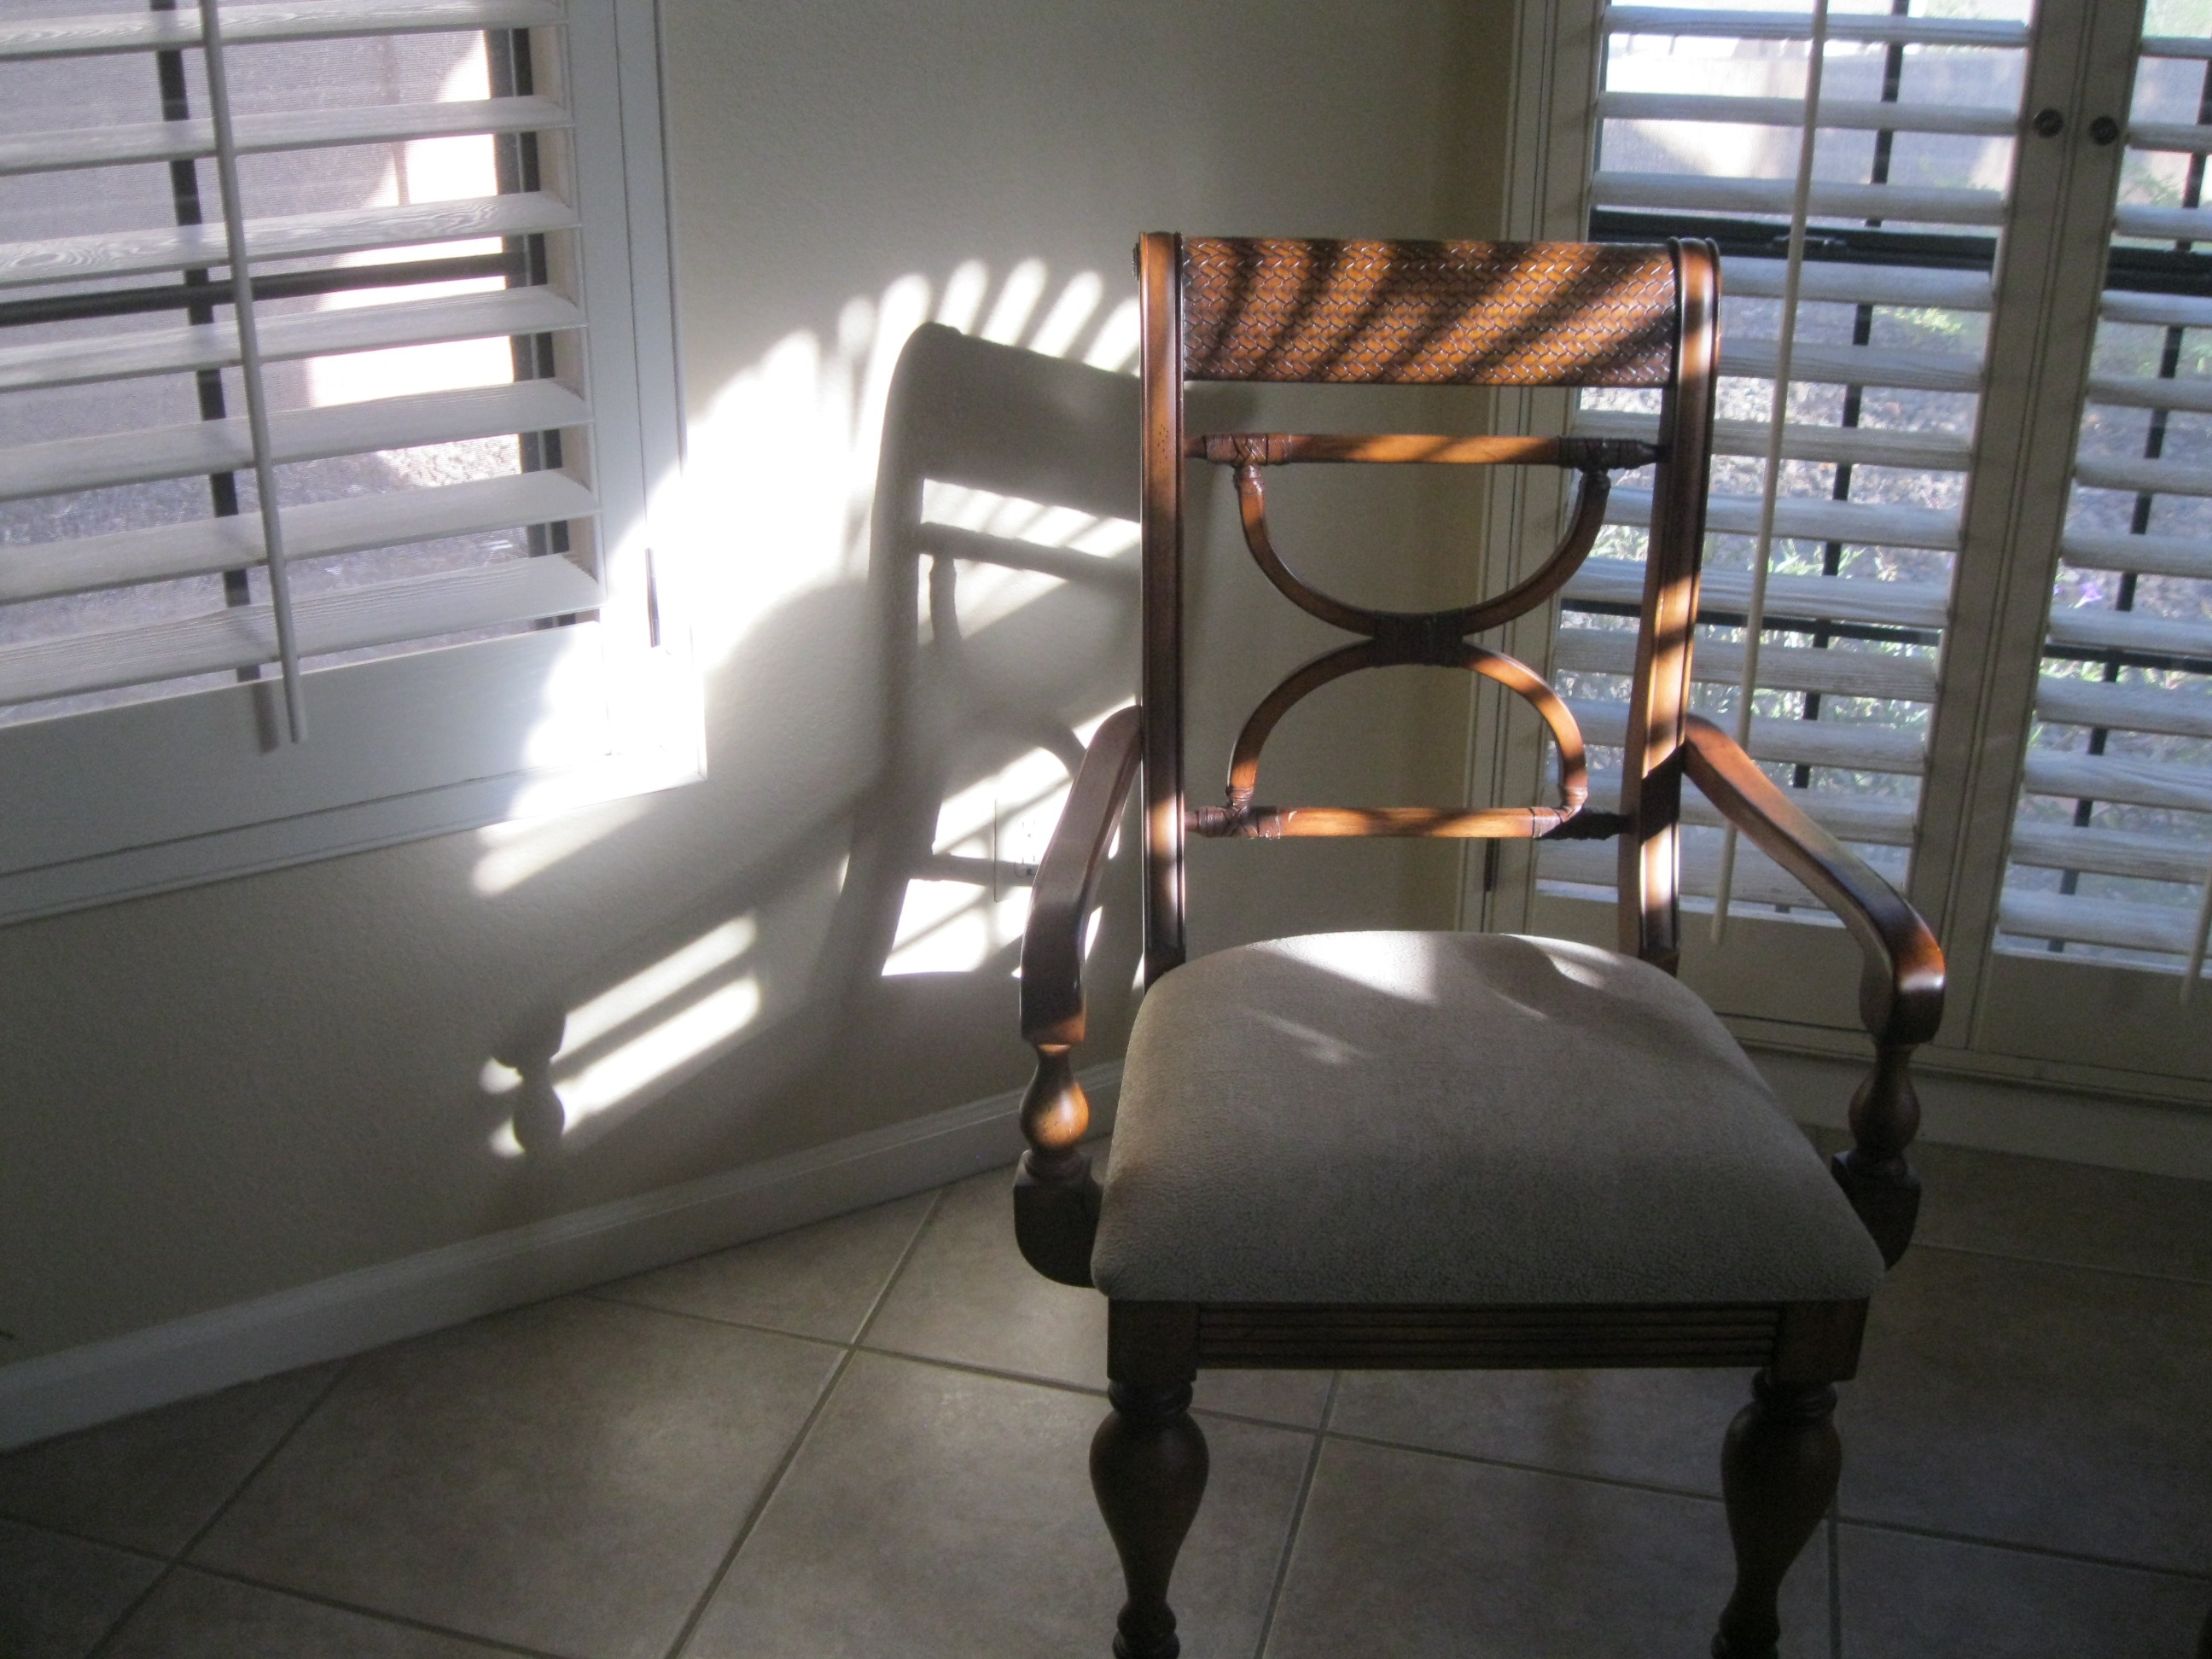
light, sunlight, chair, floor, interior, wall, furniture, room, ray of light, interior design, product, living, windows, rays, louvres, man made object